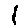
Label: 1